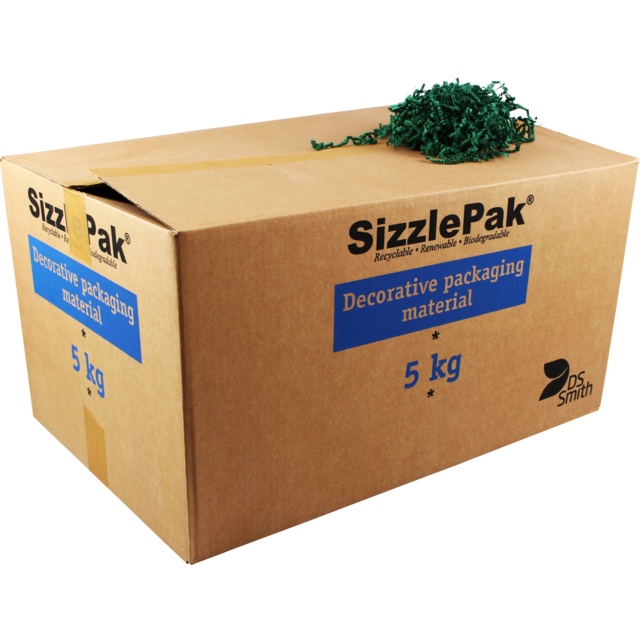
Sizzlepak® - Füllmaterial | Papier 5 kg | Grün
Brand: SizzlePak®
Sizzlepak® ist ein dekoratives und schützendes Füllmaterial aus farbigem Papier in Zickzackform. Es erhöht die Anziehungskraft der Verpackung und bietet hervorragende Stoßdämpfung. Es ist umweltfreundlich, biologisch abbaubar und praktisch staubfrei. Ideal für Geschenkpakete, Obstkörbe und Weihnachtspakete. Geeignet für Spielzeug, Werbegeschenke, Porzellan, Trinkflaschen und andere leichte bis mittlere Produkte. Kommt in einer großen und kleinen Verpackung. Erhältlich in verschiedenen Farben.
Category: Arts & Entertainment > Hobbies & Creative Arts > Arts & Crafts > Art & Crafting Materials > Filling & Padding Material